Describe the emotion expressed in this image:  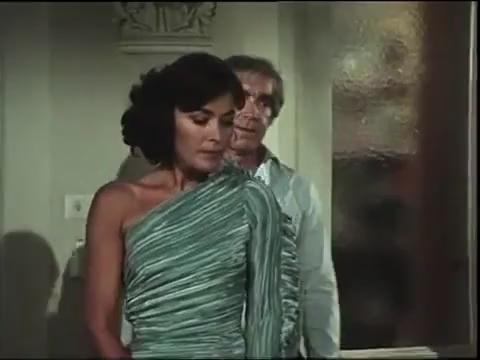
This person displays Pain, valence and arousal with low intensity.